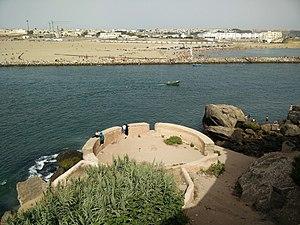
Le Bouregreg est un fleuve marocain, long de 240 kilomètres, son débit moyen s'élève à 23 m³/s mais, en période de crues, il peut atteindre 1 500 m³/s.